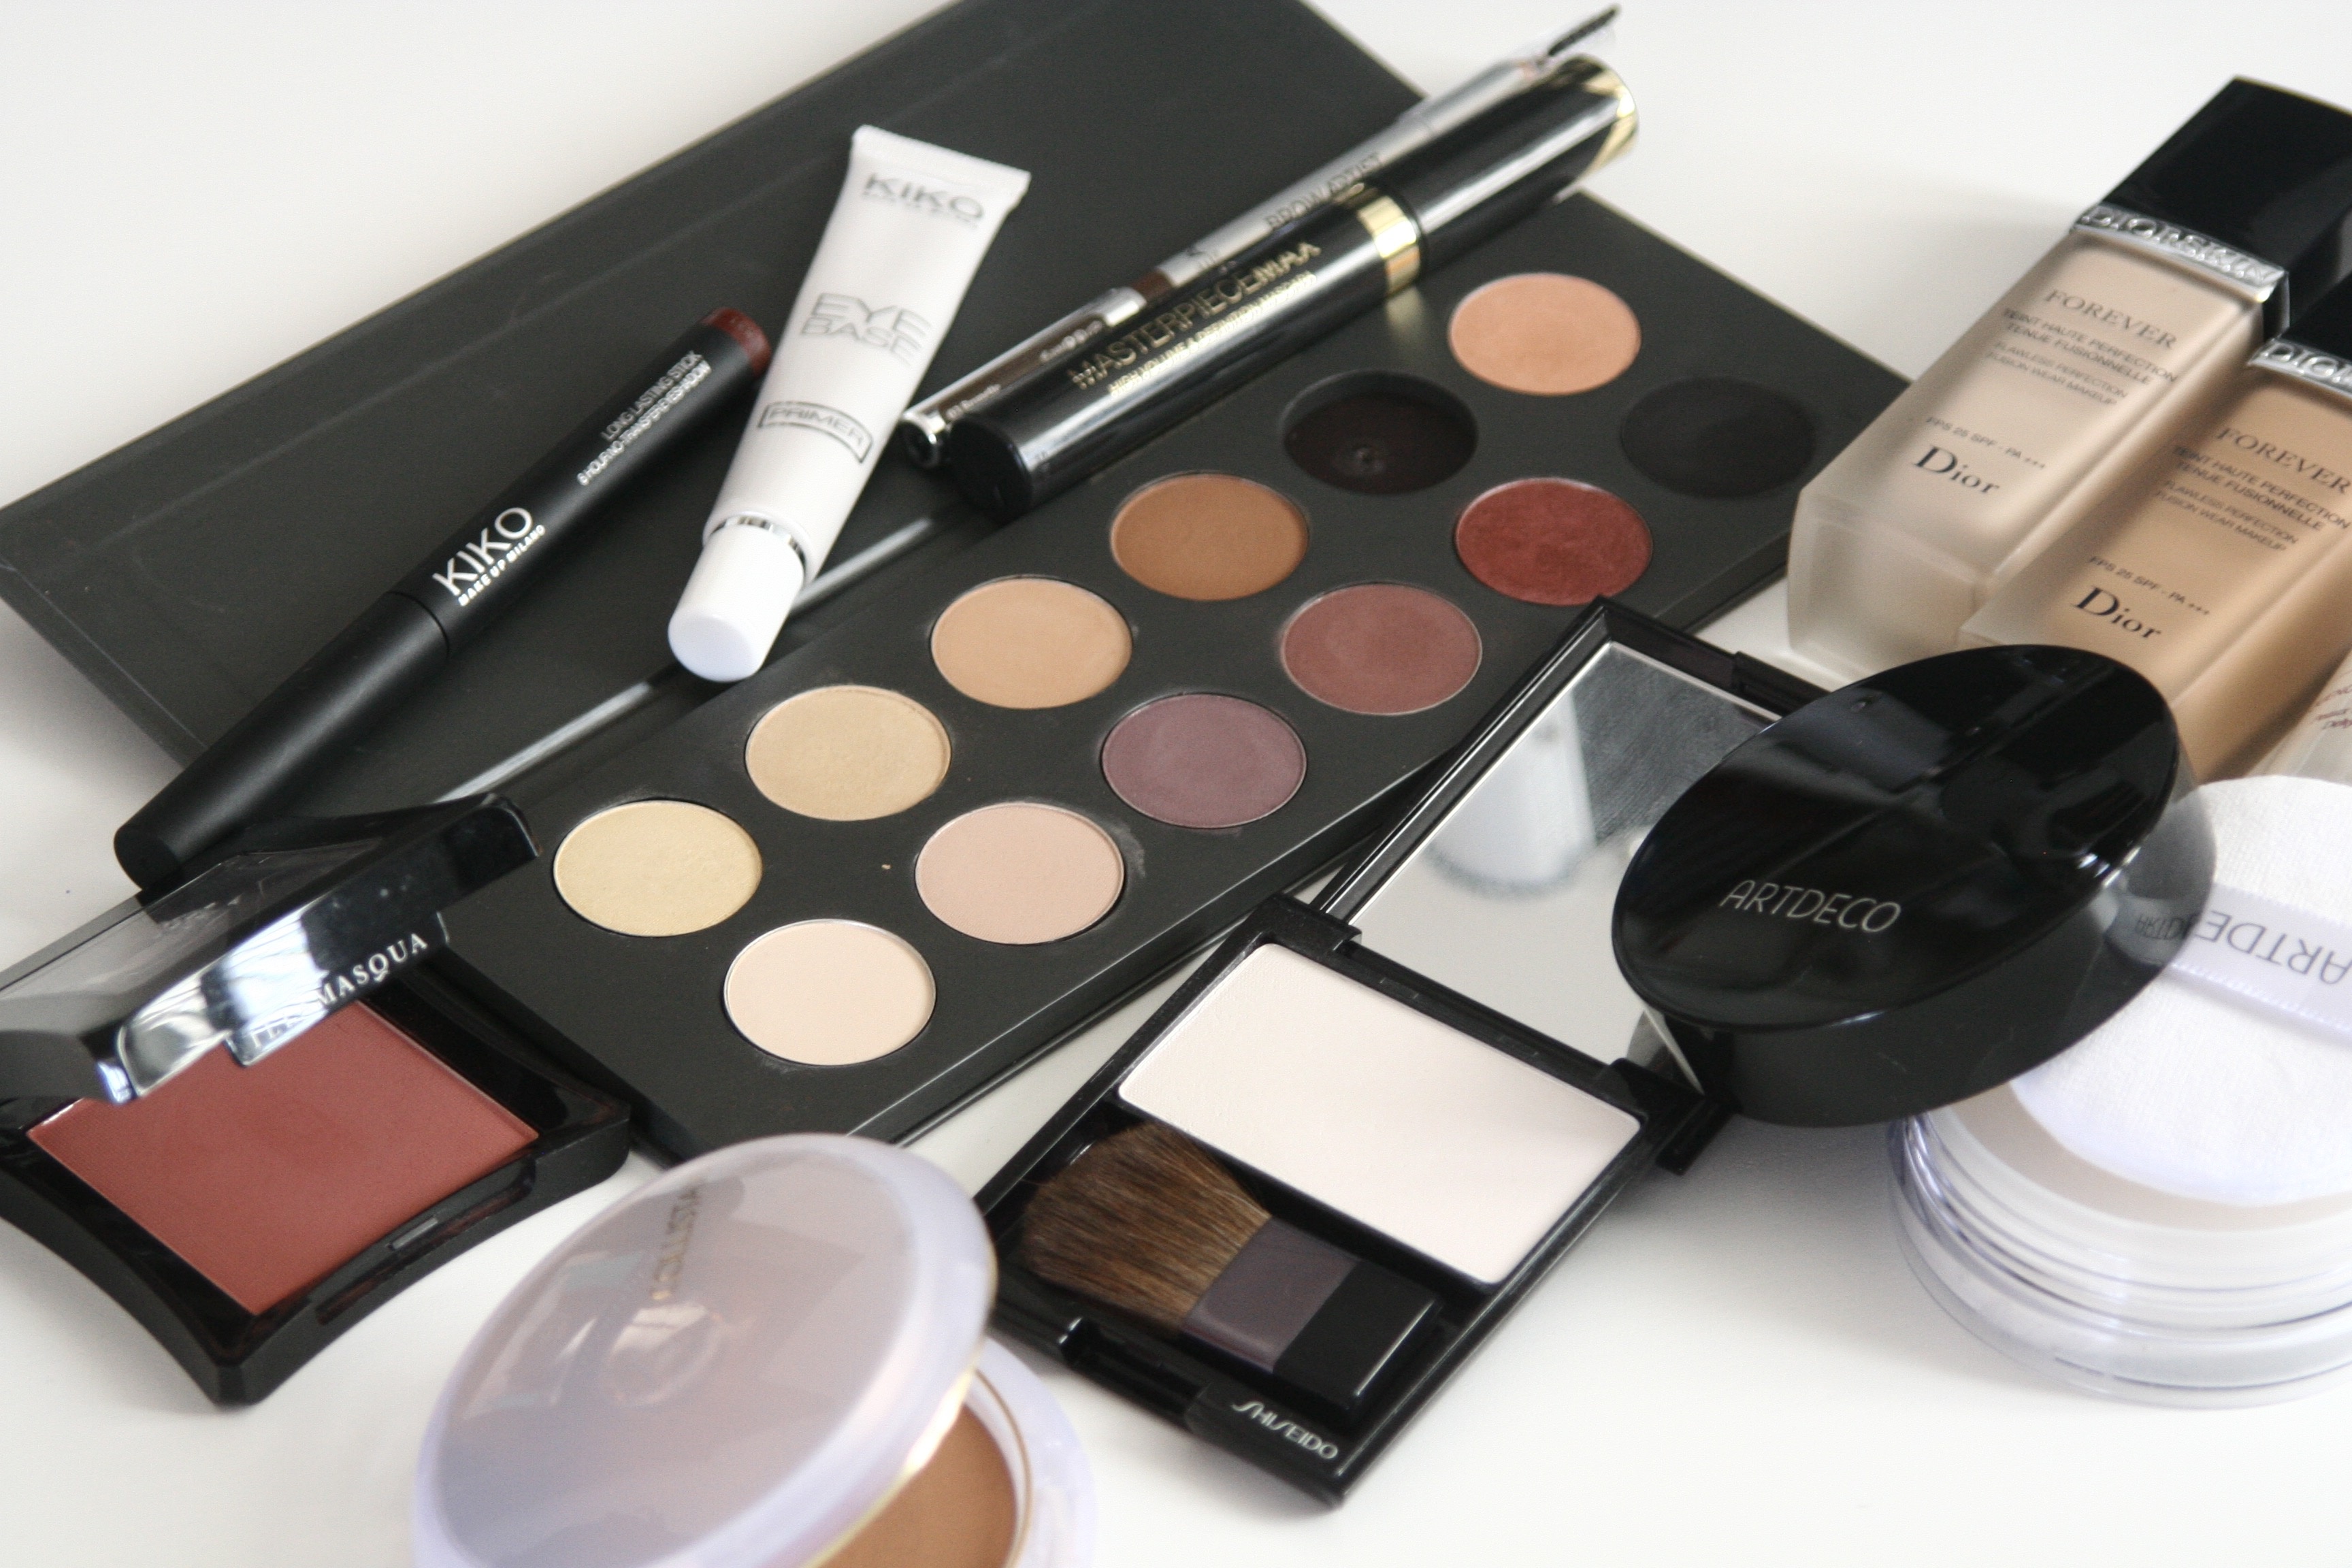
makeup, human body, palette, eye, beauty, organ, mascara, cosmetics, eyeshadow, eye shadow